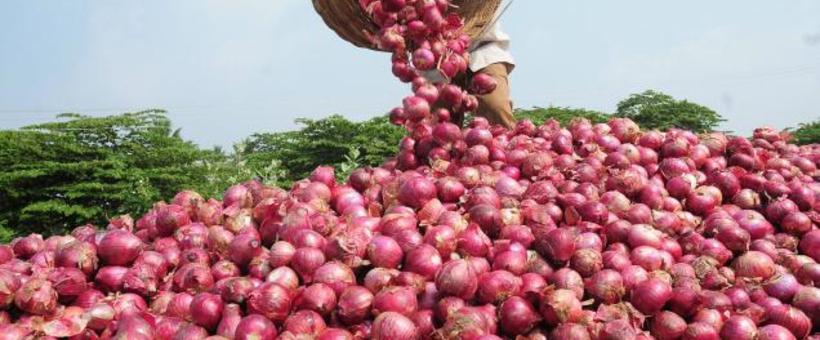
Shughuli ya kuvuna au kuhifadhi vitunguu vingi vya rangi nyekundu. Sehemu kubwa ya picha imejaa rundo kubwa la vitunguu vyeupe kundu, vikiwa vimepangwa au kumwagwa chini. Vitunguu hivi vinaonekana kuwa safi na vimevunwa hivi karibuni. Juu ya rundo la vitunguu kuna sehemu ya mtu, anayemwaga vitunguu kutoka kwenye kikapu kikubwa kilicho sokotwa.